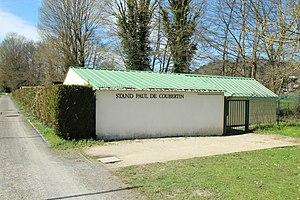
Stand de tir Paul de Coubertin à Saint Rémy lès Chevreuse en France.
Les fumées de tir sont les fumées produites par la mise à feu de dispositifs pyrotechniques en passant par les tirs d'explosifs. Il s'agit notamment des fumées qui se dégagent du canon d'une arme à feu, ou d'une arme de tir à air comprimé et par extension ou de certains fumigènes.